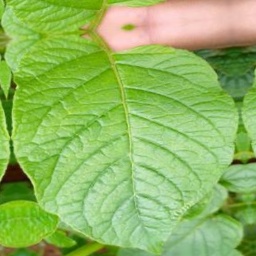
Etiqueta: Sana